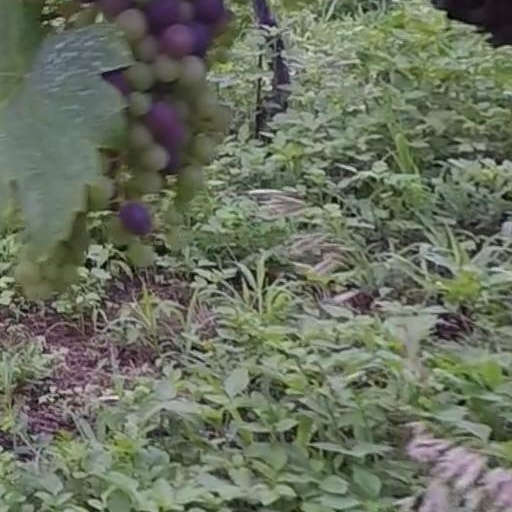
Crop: grape